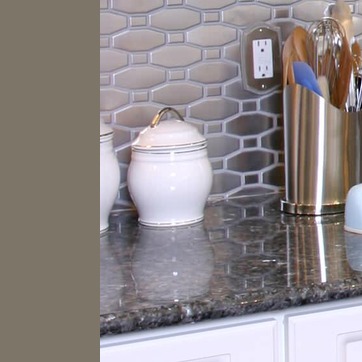
Material: ceramic